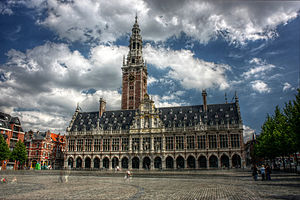
Katholieke Universiteit Leuven
Universitetsbibliotek KU Leuven.
Katholieke Universiteit Leuven er et nederlandsksproget universitet i den belgiske by Leuven, hovedstaden i provinsen Vlaams-Brabant.